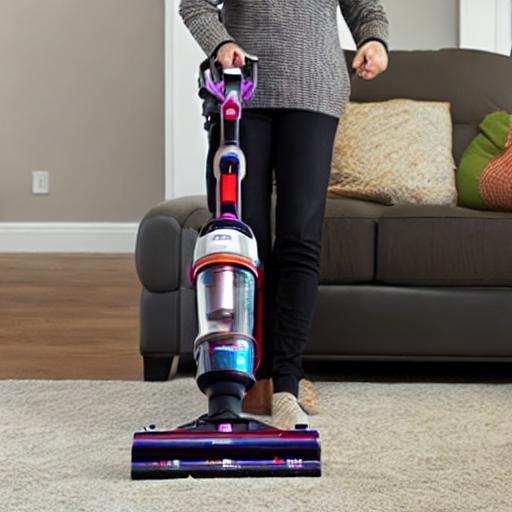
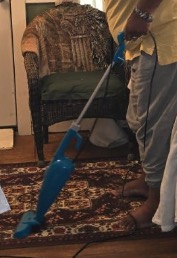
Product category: items_vacuum
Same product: no